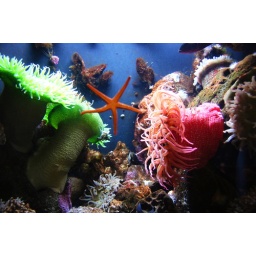
Such beauty is available under the ocean. Each creature is colorful unto itself. Oregon Coast Aquarium, Newport, Oregon